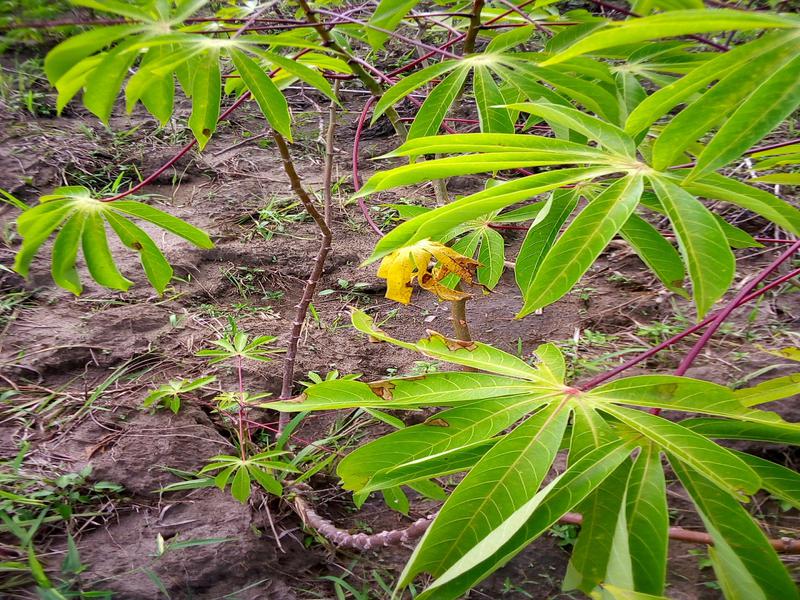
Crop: cassava
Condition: healthy